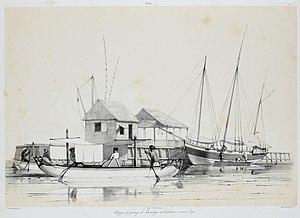
Un toup est un type de grand voilier malais construit dans les Indes orientales entre le XVIIIᵉ et le début du XXᵉ siècle plus grand qu'un padewakang et possédant un gréement mixte local et européen, contrairement au padewakang à voile tanja.